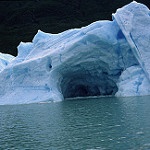
Scene: Outdoor